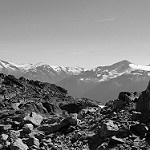
Label: B & W